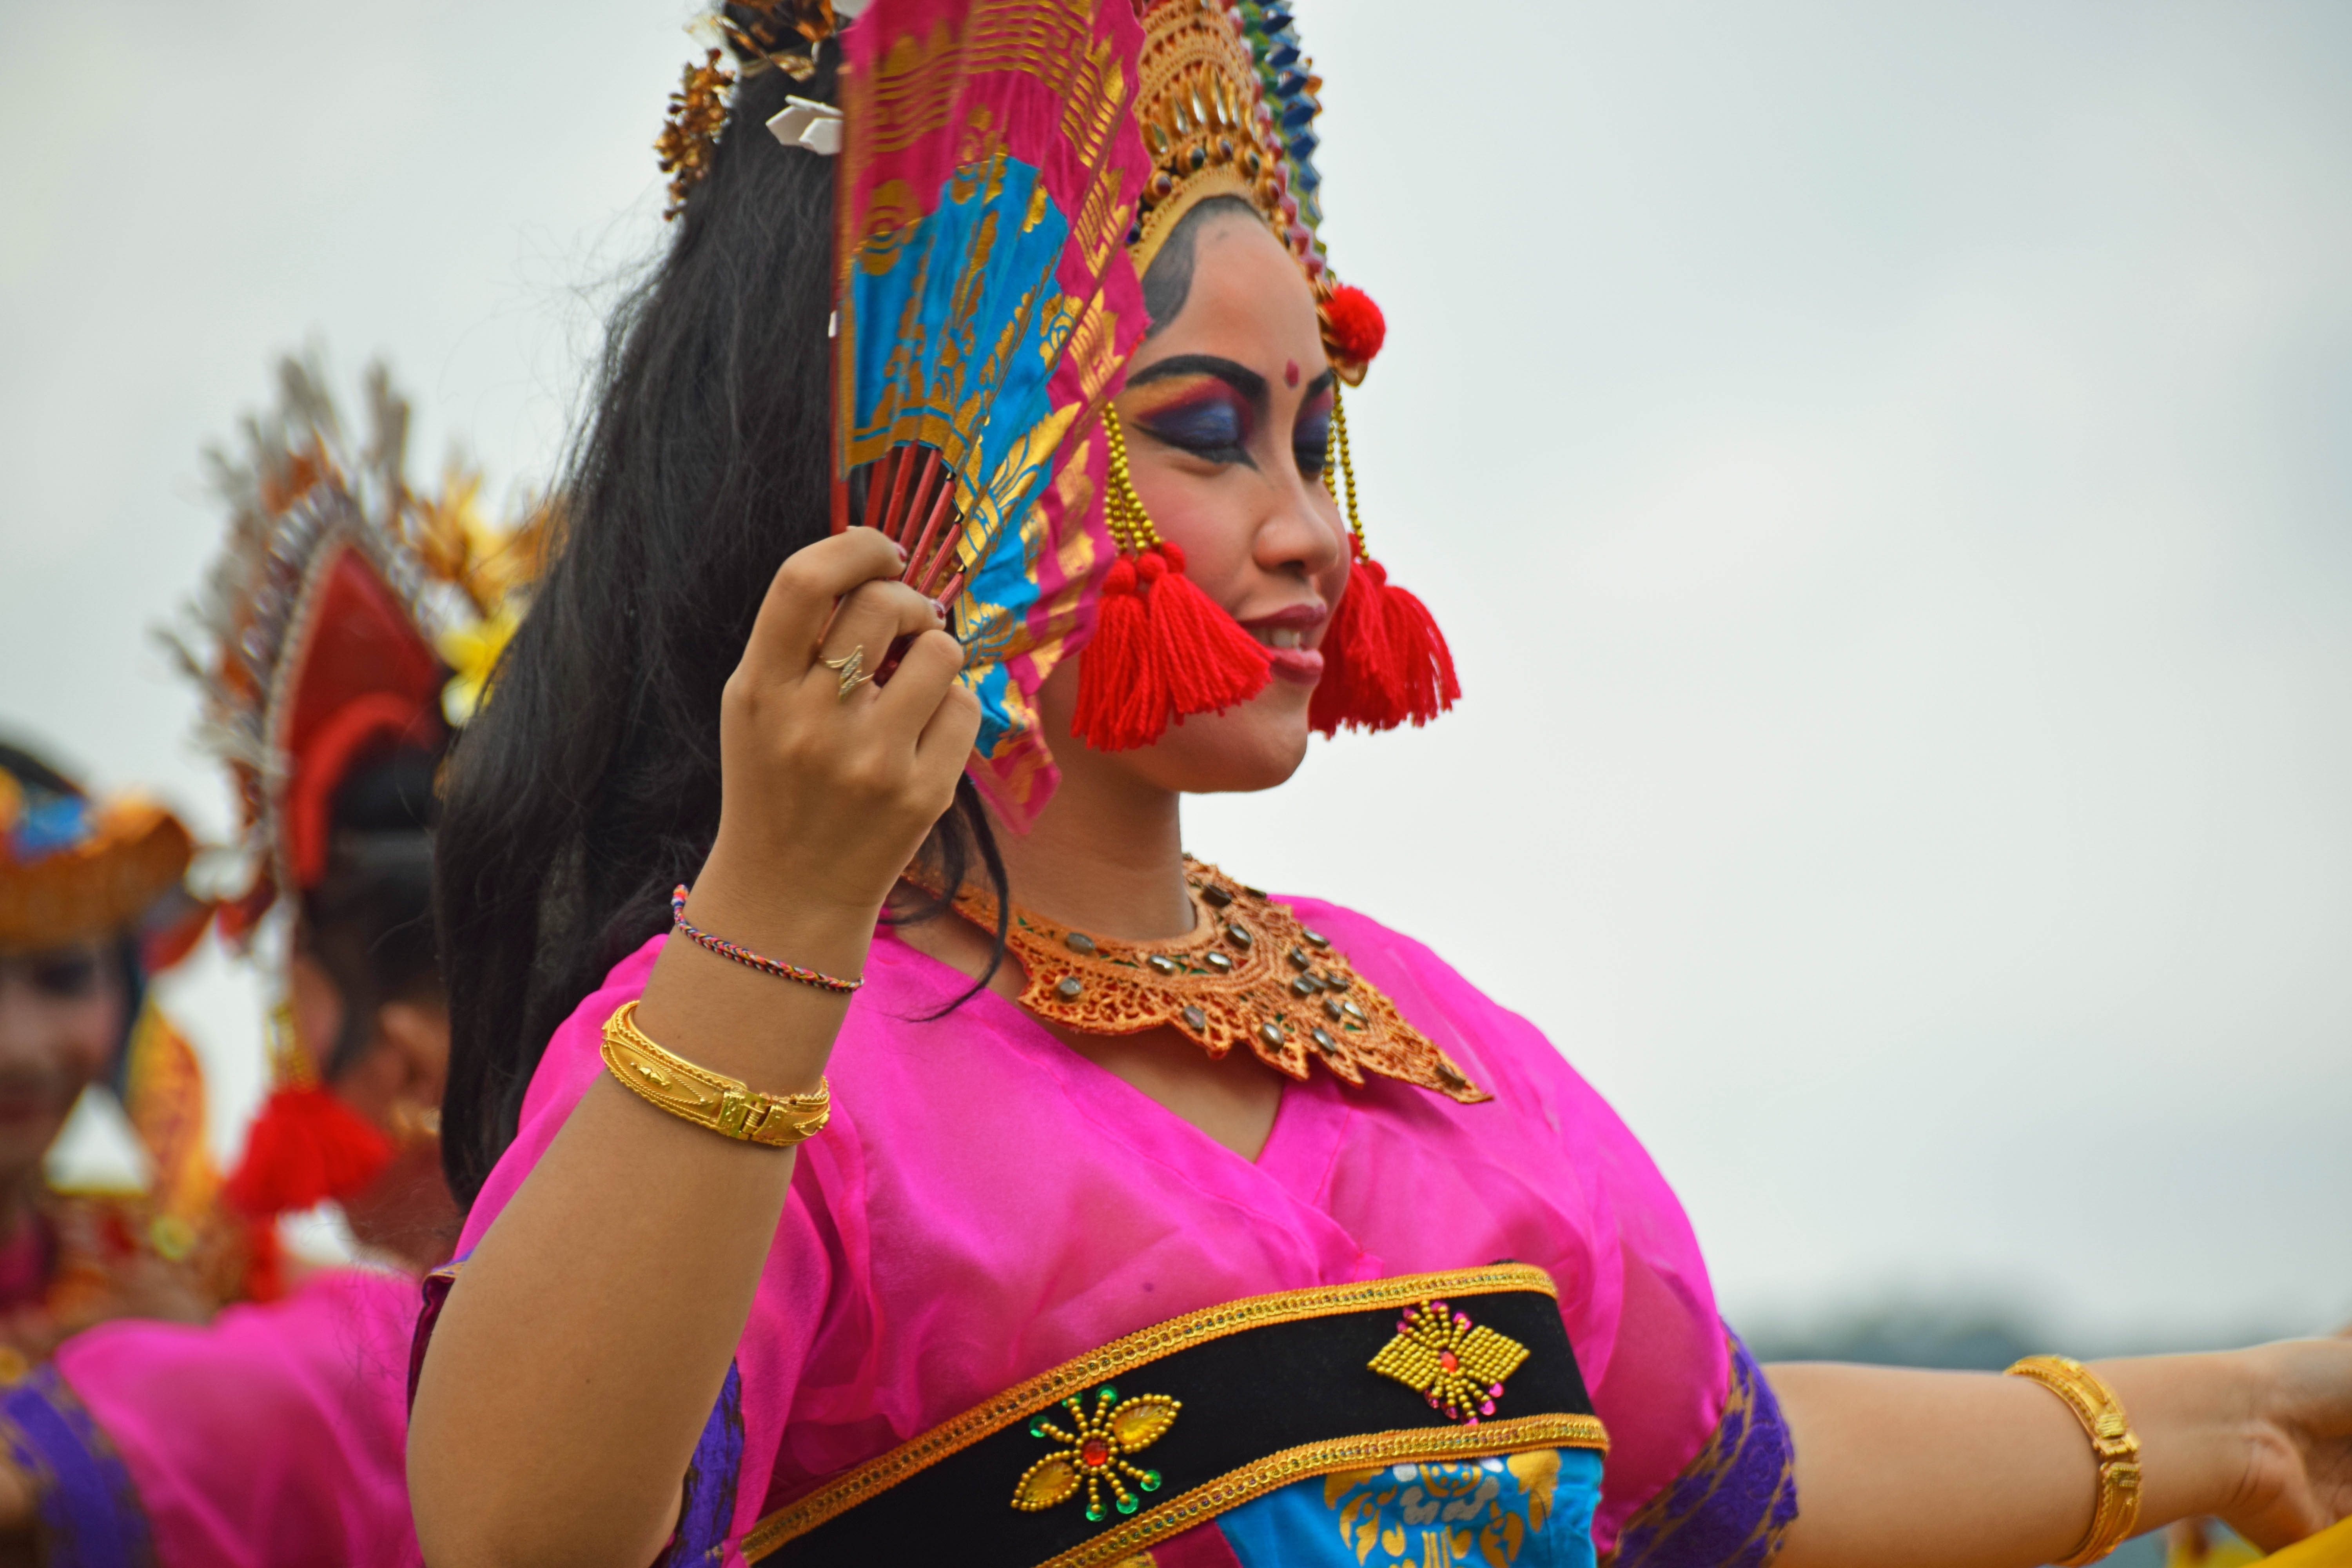
travel, dance, carnival, color, religion, dancer, performance art, religious, festival, temple, event, indonesia, tradition, entertainment, bali, traditionally, hinduism, performing arts, temple dancer